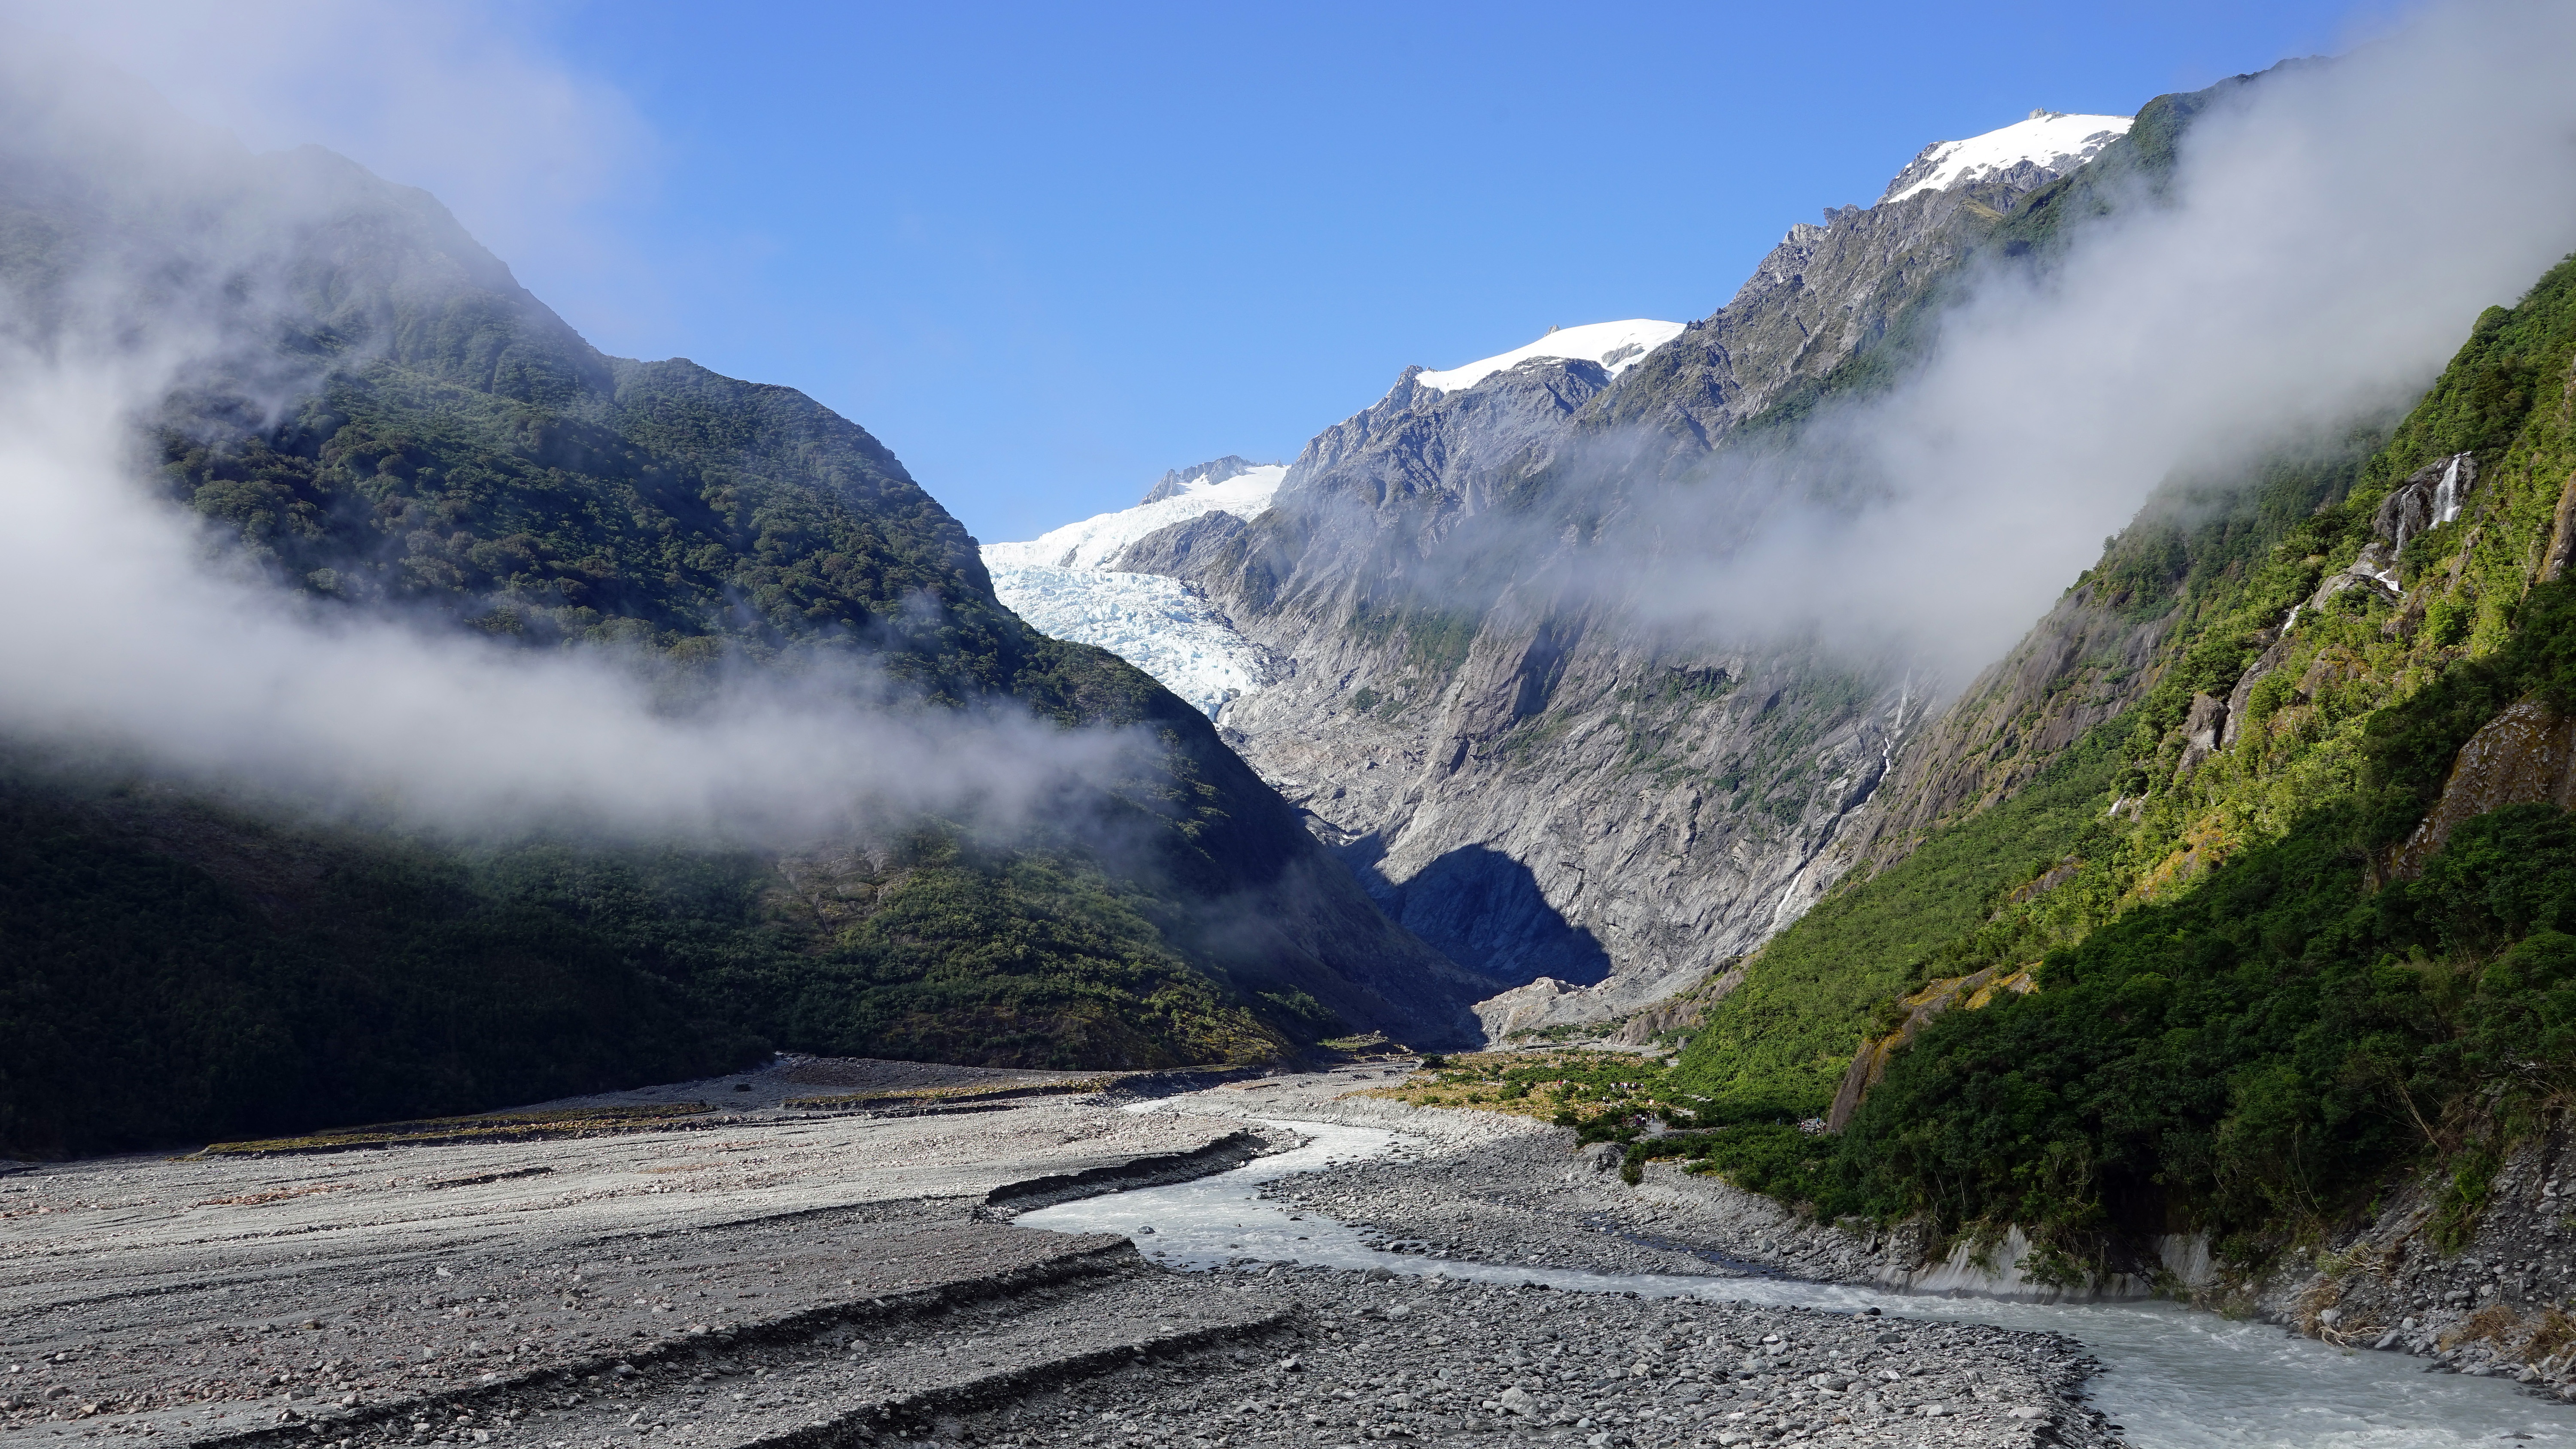
landscape, nature, rock, wilderness, walking, mountain, lake, adventure, valley, mountain range, glacier, fjord, national park, ridge, alps, new zealand, cirque, loch, moraine, landform, south island, mountain pass, southern alps, geographical feature, atmospheric phenomenon, mountainous landforms, glacial landform, geological phenomenon, landscape photography, franzjosef glacier